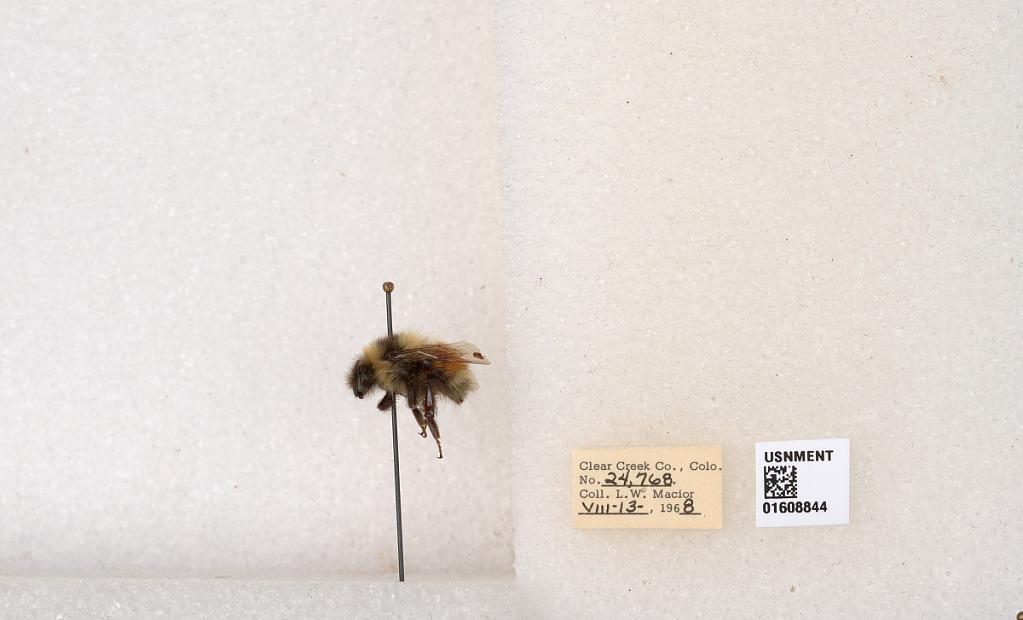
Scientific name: Bombus (Pyrobombus) sylvicola Kirby
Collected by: L. Macior
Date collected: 1968-8-13
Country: United States
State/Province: Colorado
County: Clear Creek
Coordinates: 39.6891, -105.644